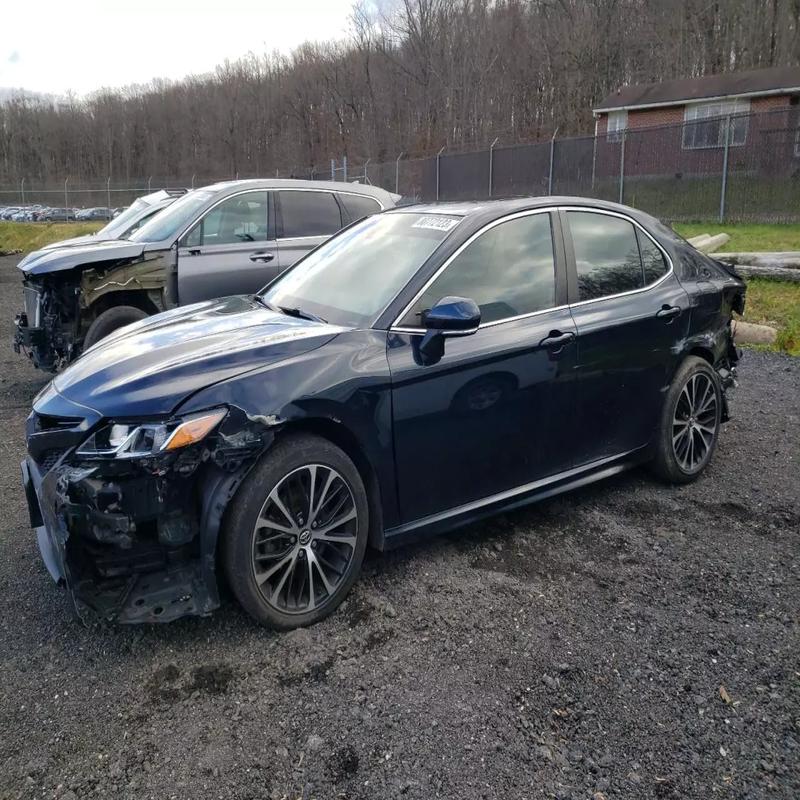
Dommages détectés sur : pare-choc avant, feu avant gauche, aile avant gauche, pare-choc arrière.
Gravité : majeur